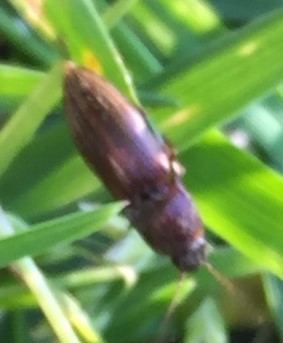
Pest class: clickbeetles_wireworms